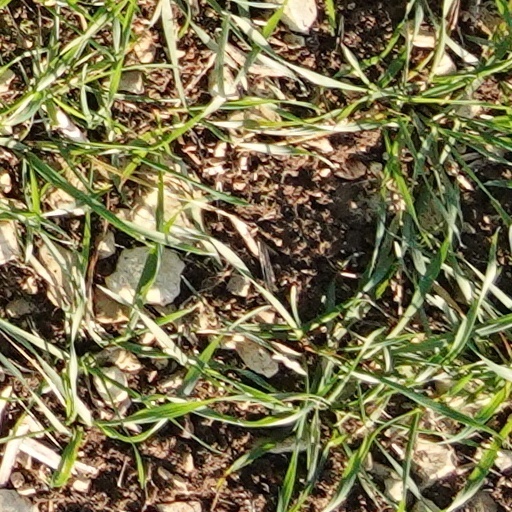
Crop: wheat